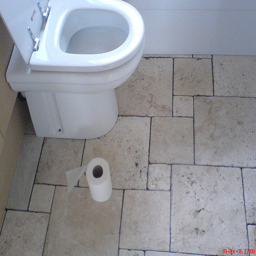
A white toilet in a bathroom next to a roll of toilet paper.
A roll of toilet paper is on the floor next to a toilet.
A toilet with toilet paper next to it
A white toilet and some tissue in a room.
A bathroom with a white toilet and a roll of toilet paper on the floor